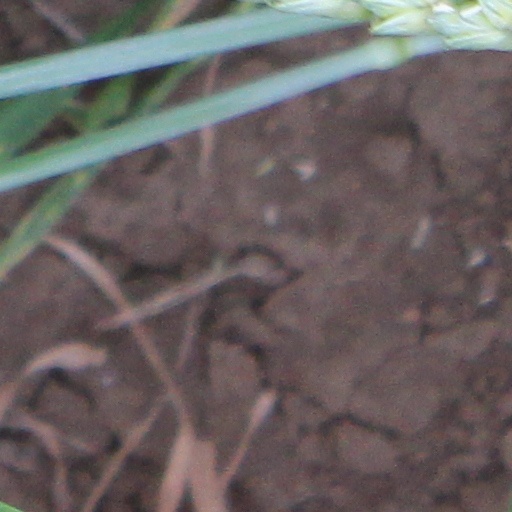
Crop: wheat